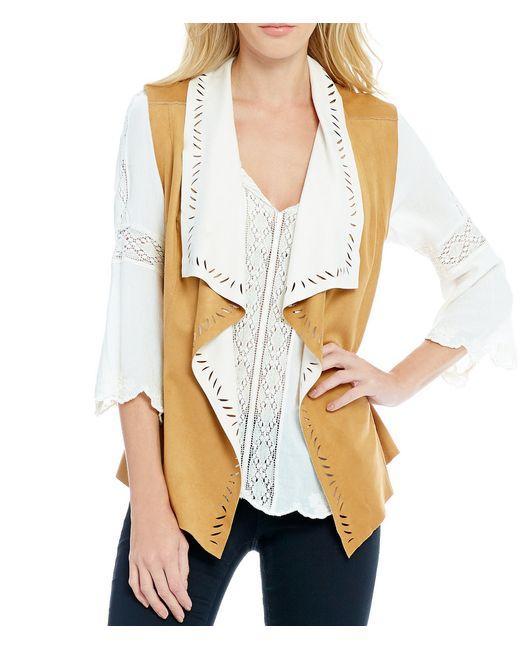
Cremefarbener Chiffon-Langarm mit gelber und weißer Cabrio-Jacke mit offener Vorderseite